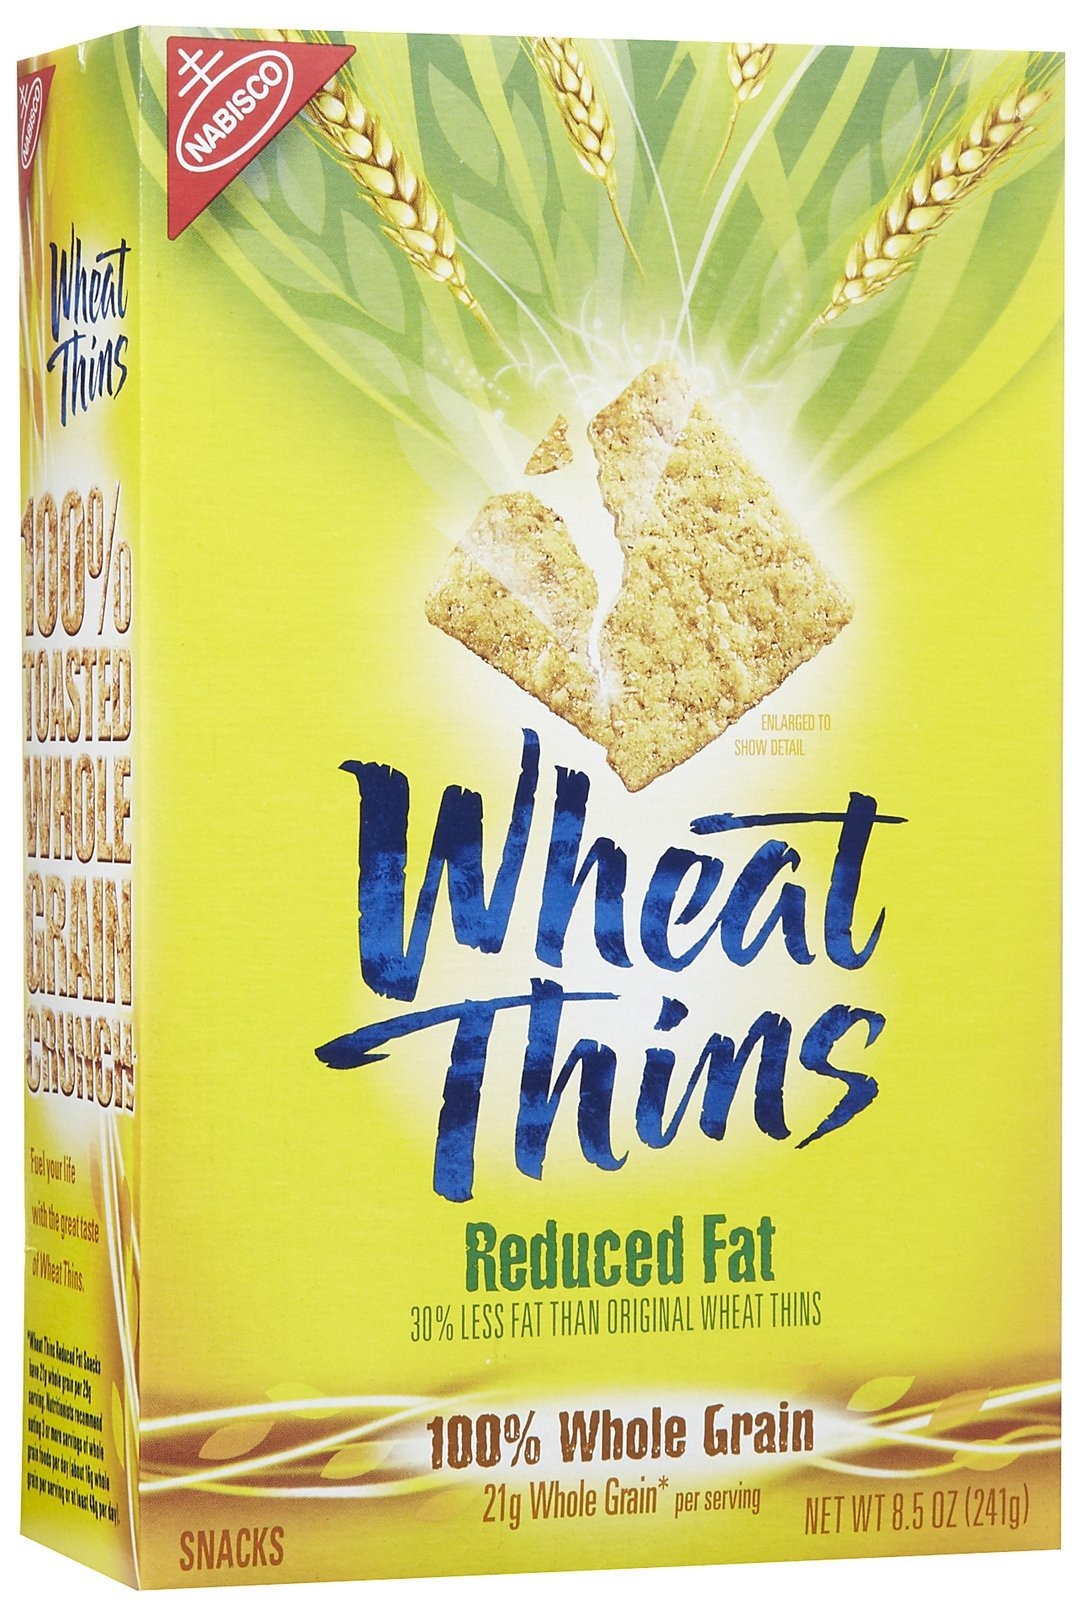
Item Name: Wheat Thins Reduced Fat, 8.5-Ounce
Bullet Point 1: Made with whole grain wheat flour and wheat germ
Bullet Point 2: No trans fats; 6 Percent RDA of iron per serving
Bullet Point 3: Baked whole grain wheat crackers with a big crunch and 30 Percent less fat than original Wheat Thins
Bullet Point 4: Satisfying, heart healthy snack
Product Description: Wheat Thins, sold by Masimo
Value: 8.5
Unit: Ounce

Price: 5.51